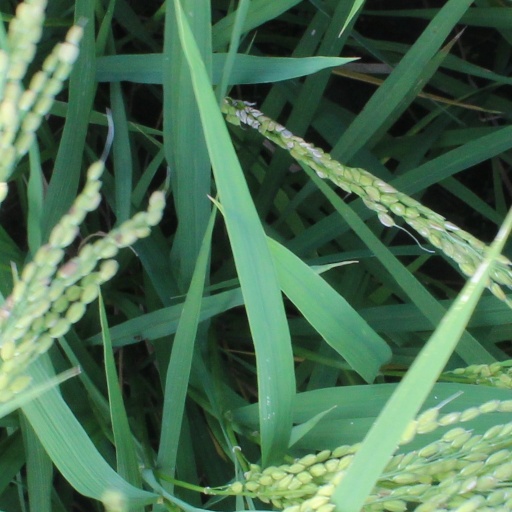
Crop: rice